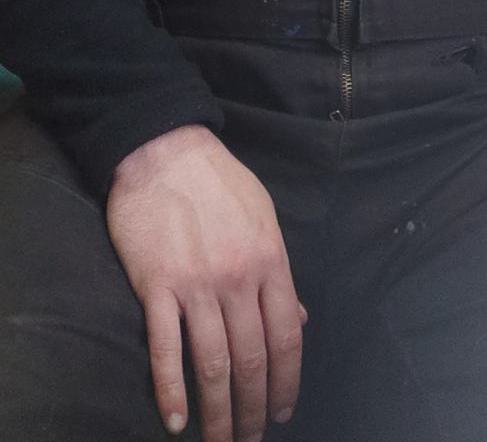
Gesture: no_gesture